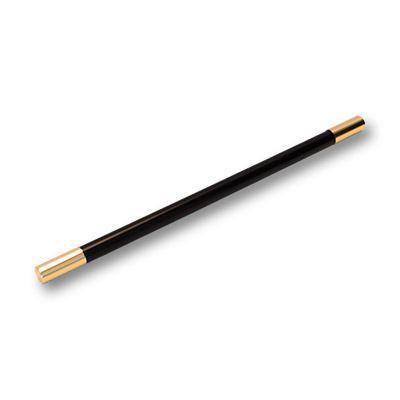
a durable , attractive metal black wand with gold - colored metal tips .